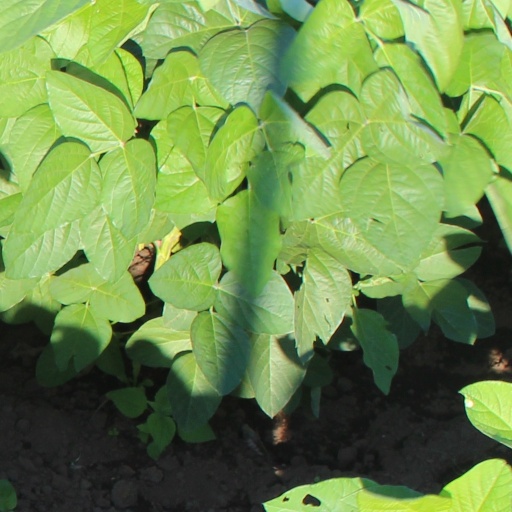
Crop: soybean